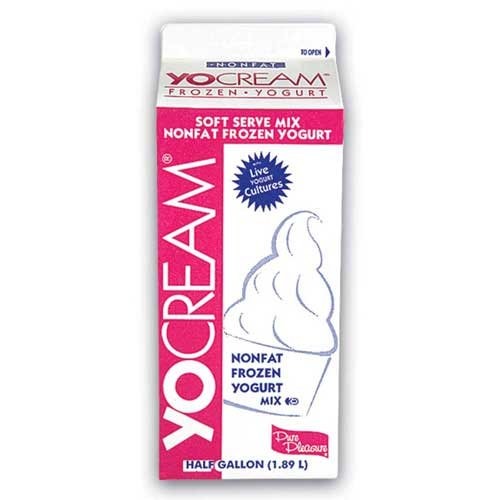
Item Name: Yocream Yogurt Mix, Fancy French Vanilla Nonfat Soft Serve, 64 Ounce -- 6 per case.
Value: 6.0
Unit: Count

Price: 144.59